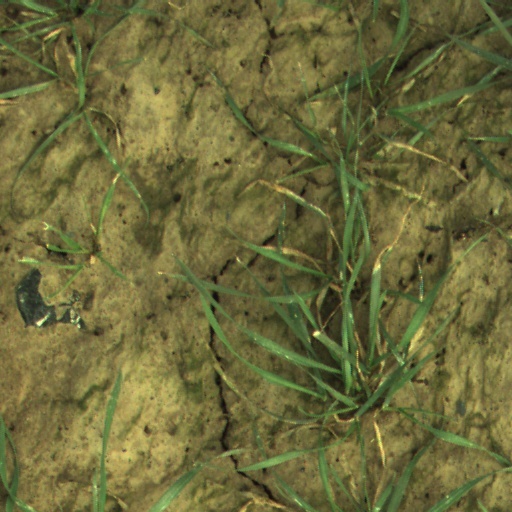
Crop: wheat